Scheil dynastic tablet

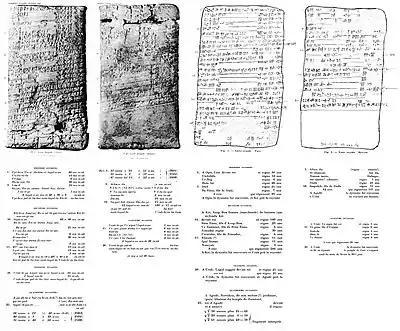
The Scheil dynastic tablet, with transcription and translation in French (1911).

The Scheil dynastic tablet is an ancient Mesopotamian cuneiform text containing a variant form of the "Sumerian King List".